USS Freedom (LCS-1)

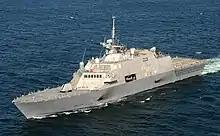
USS "Freedom" with original gray paint scheme in September 2009

The ship is a semi-planing steel monohull with an aluminum superstructure. The friction stir welded aluminum deckhouse is very flat which, combined with an angular design, makes it difficult for radar systems to detect. The ship is in length, displaces fully loaded and can exceed .